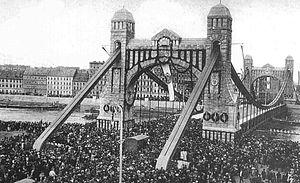
Le pont Grunwaldzki est un pont de Wrocław. Il est construit entre 1908 et 1910, pour enjamber l'Oder.